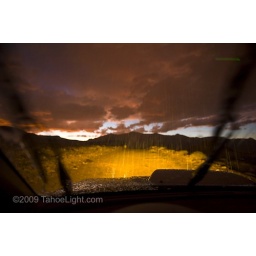
Hail through the car window at sunset in the White Mountains just outside of Bishop, CA. More photos at TahoeLight.com.